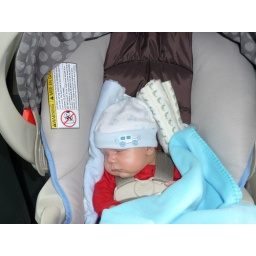
August 29, 2009, Gabriel in the car seat